The Motorsports Group

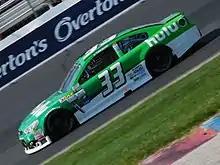
Jeffrey Earnhardt in the No. 33 at New Hampshire Motor Speedway in 2017

On January 6, 2017, it was announced that longtime team owner Joe Falk would partner with Key and field a second car for TMG, bringing a charter and the No. 33 from Circle Sport Racing. It was announced that former TMG crew chief Pat Tryson would return to the team after being released by TMG in 2015.